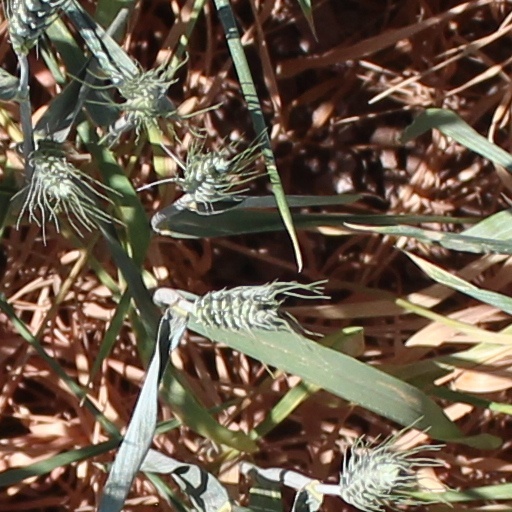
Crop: wheat